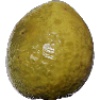
Label: Guava 1